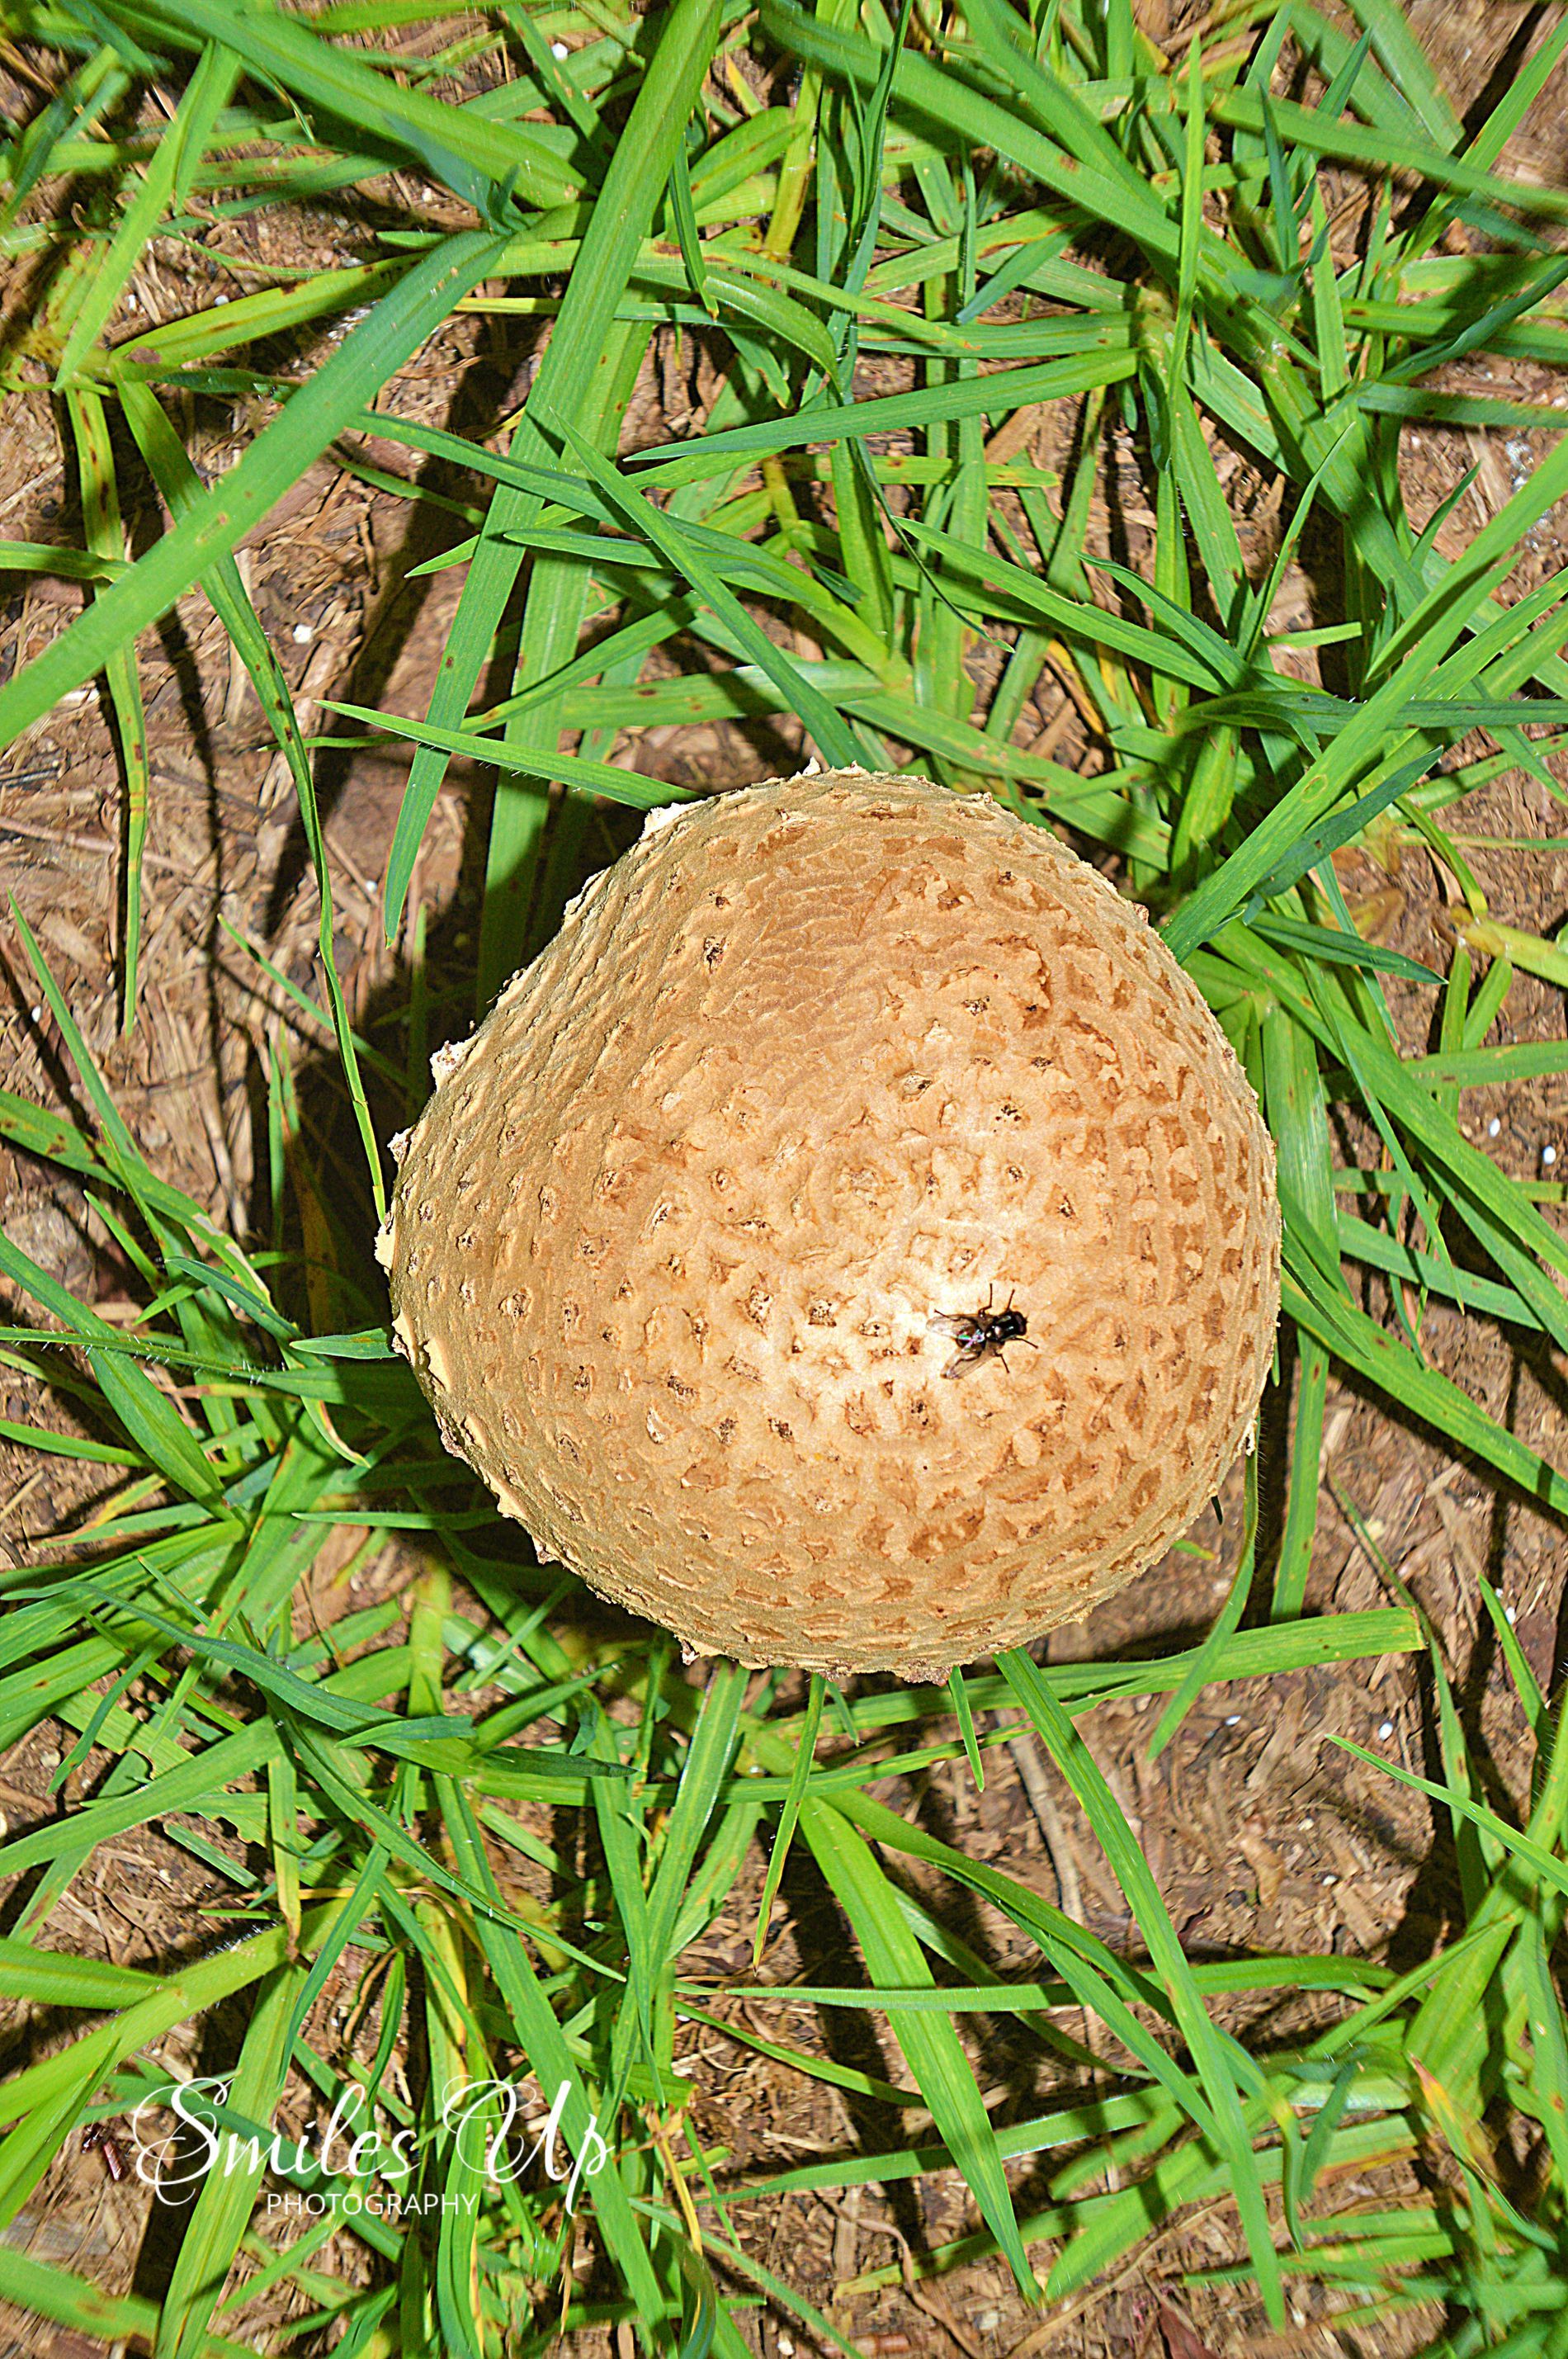
Earth’s Texture
A close-up of a textured mushroom growing amidst green grass, with an ant crawling on its surface, captured in natural light.
Picked from above, this close-up photo is taken to emphasize the delicate details of the coarse texture of the mushroom and the contrast with the green grass. The mood is earthy and organic, focusing on the little but interesting details of nature. The color palette comprises warm browns and rich greens, which gives a rich and organic piece.
Labels: Fungus, Plant, Mushroom, Agaric, Animal, Insect, Invertebrate, Amanita, land
Camera: NIKON CORPORATION NIKON D3200
Lens: 55-200mm f/4-5.6, AF-S DX Zoom-Nikkor 55-200mm f/4-5.6G ED
Aperture: F14
Exposure: 1/160 sec
ISO: 100
Focal length: 55.0 mm